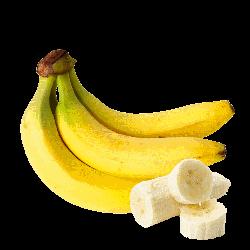
Label: Banana